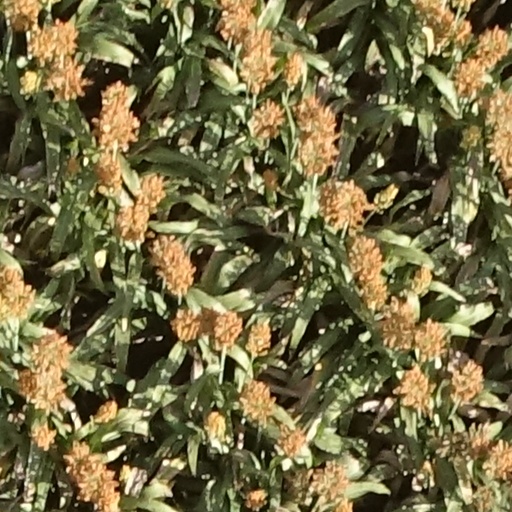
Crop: sorghum